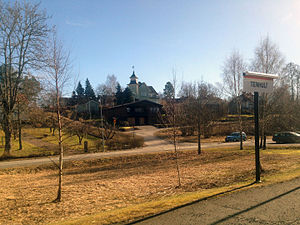
Tenhult
Tenhult
Tenhult er et byområde i Jönköpings kommun i Jönköpings län i Sverige. I 2010 var indbyggertallet 2.977.